Lyons Hall (University of Notre Dame)

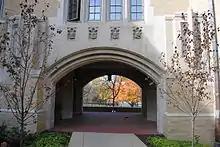
Lyons Arch, University of Notre Dame

Lyons Hall was built between 1925 and 1927 as the third of three new freshman dorms built by president Walsh; Howard and Morrissey Halls had been the first two. The construction of these dorms was needed to obviated the on-campus housing shortage due to the rapid increase in student population after World War I. The building of these dorms was assigned to the architecture firm of Francis W. Kervick (1883-1962) and Vincent F. Fagan (1898-1951), who were also professors at the Notre Dame department of architecture. Taken together, the three halls added about 600 students on campus. Because of their location, new style, and beauty, the three dorms acquired the name of "Gold Coast".